Sky position (RA, Dec in degrees): 122.755, 21.014
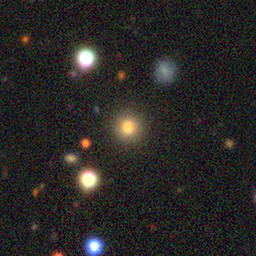
Galaxy morphology: Round Smooth Galaxies